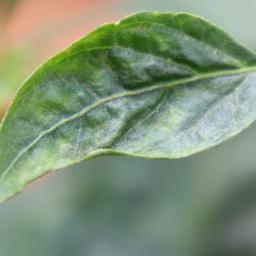
Label: mites_and_trips